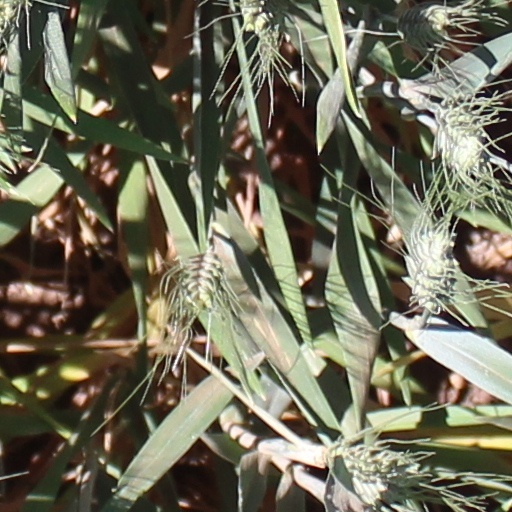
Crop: wheat